Brady Boswell

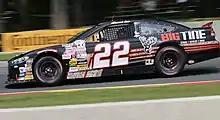
Boswell drove the No. 22 car for Cunningham Motorsports at Talladega in 2016.

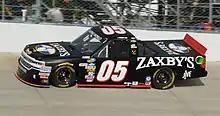
Boswell made two Truck Series starts in 2016 at Eldora and Homestead in the No. 05 as a sub for the injured John Wes Townley.

After making his ARCA debut at Nashville, Mason Mitchell Motorsports announced that Boswell would run an additional six races with the team in the No. 98 car, which were the first Pocono race, Michigan, Iowa, IRP, Kentucky, and Kansas. However, team owner Mason Mitchell ended up driving the car at Kansas instead. Also, he drove at Talladega in the No. 22 Dodge for Cunningham Motorsports, the car that won that race the previous year with Blake Jones driving. He would go on to earn a top-10 finish after qualifying ninth for the race.